Lutyens' Delhi

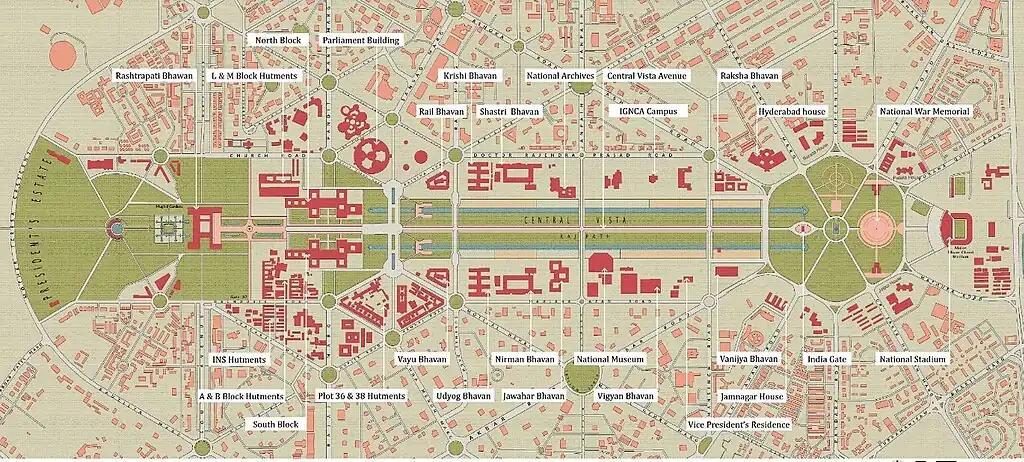
Master plan of central New Delhi as of 2021, illustrating the road and building layout

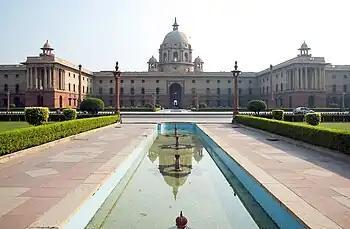
The North Block, as viewed from South Block; the South Block is identical to the North Block

Lutyens led a group of architects in chiseling the central administrative area of the city, with the mandate of retaining one-third of the area as green space. At the heart of the city was the imposing Viceroy's House (which now serves as the Indian President's primary residence and is referred to as the Rashtrapati Bhawan), the seat of the Governor General of India, located atop the Raisina Hill. The Kingsway (now known as the Rajpath) boulevard connects India Gate (formerly known as All India War Memorial) to Rashtrapati Bhawan, while Janpath (formerly Queensway), which intersects it orthogonally, connects South End Road (renamed to Rajesh Pilot Marg) with Connaught Place.